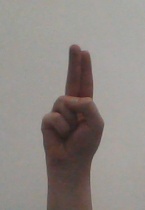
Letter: taa